Ribeira Palace

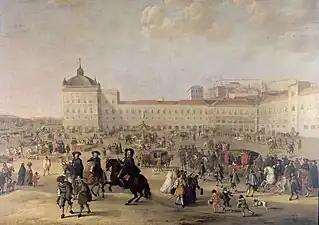
During the Philippine era, the palace changed hugely, scrapping the original Manueline for a Mannerist style.

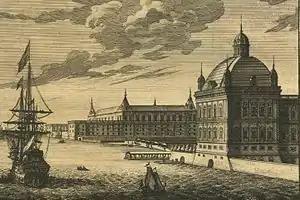
Ribeira Palace of the Brigantine era was a vast and modern palatial complex, including an opera and cathedral. On the left, there is the Corte Real palace

When the House of Habsburg seized the throne, in 1580, the newly acclaimed King Philip I of Portugal started a large series of constructions and renovations throughout Portugal, seeking to rehabilitate the kingdom after the War of the Portuguese Succession. During his three-year stay in Lisbon, from 1580 to 1583, King Philip I, who also ruled as King of Castile, Aragon, and Naples, considered turning Lisbon into the imperial capital of his trans-European monarchy and empire.